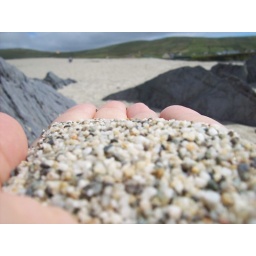
This is a picture of a hand with sand in it,the blur makes it a special picture.Made on the beach of Allihies.